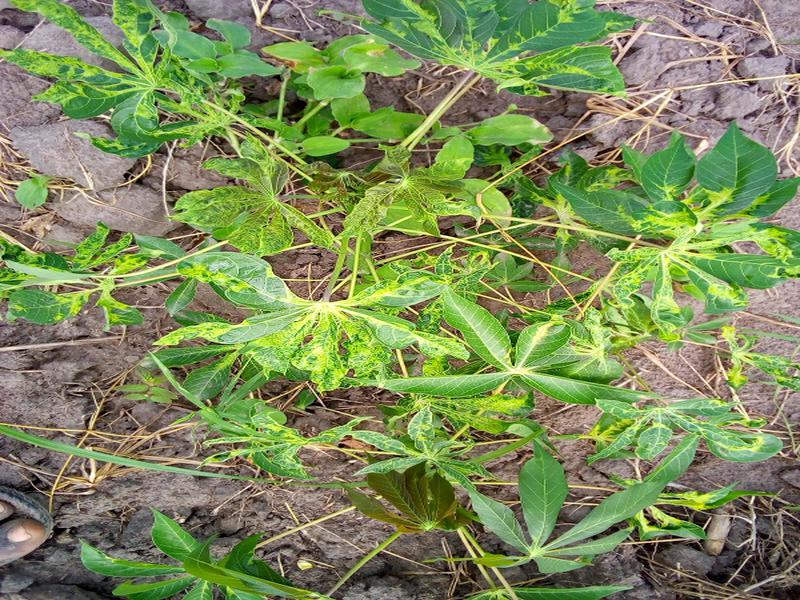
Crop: cassava
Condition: mosaic_disease